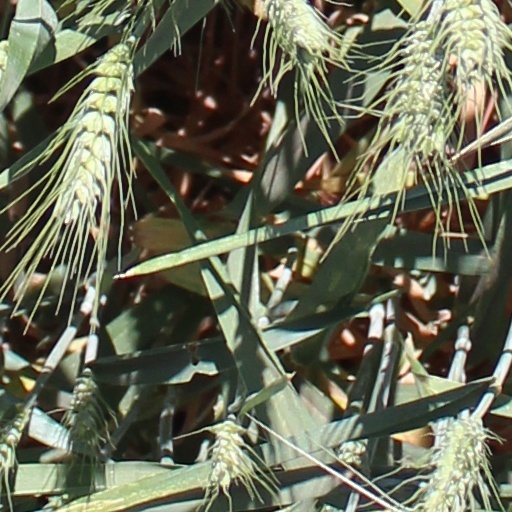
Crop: wheat